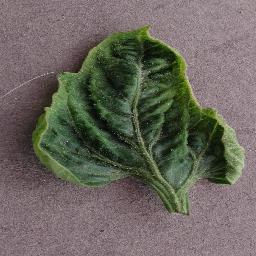
Label: Tomato___Tomato_Yellow_Leaf_Curl_Virus